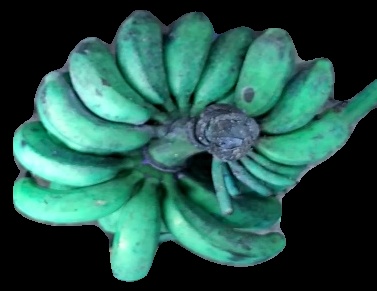
Variety: rasbale
Grade: grade3